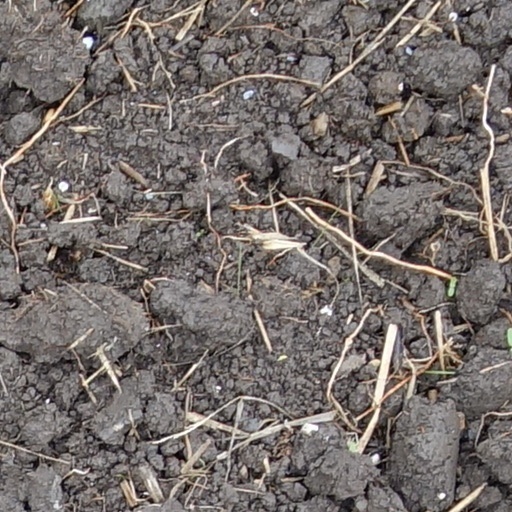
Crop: wheat